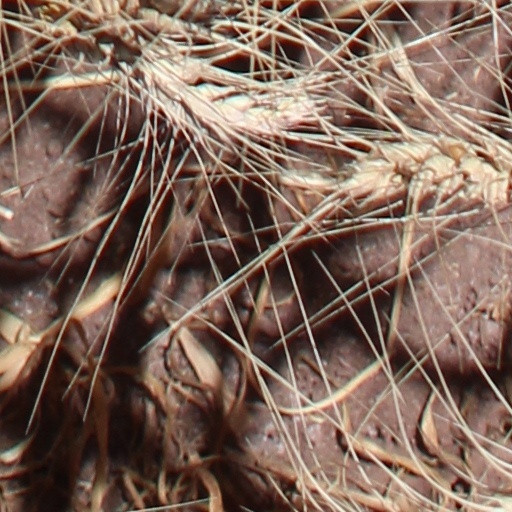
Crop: wheat